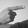
ASL letter: G